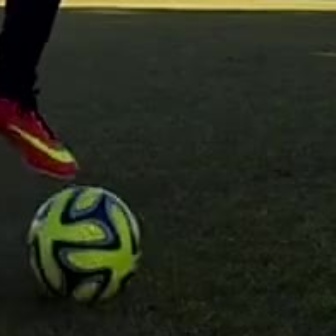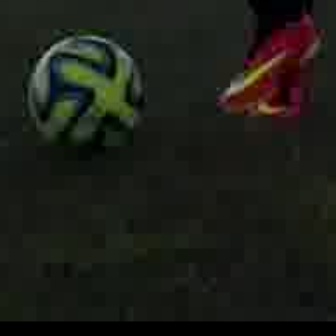
  Please identify the target specified by the bounding box [18,176,143,302] in the first image and locate it in the second image. Return the coordinates in [x_min,y_min,x_max,y_max] format.
Answer: [18,27,143,152]